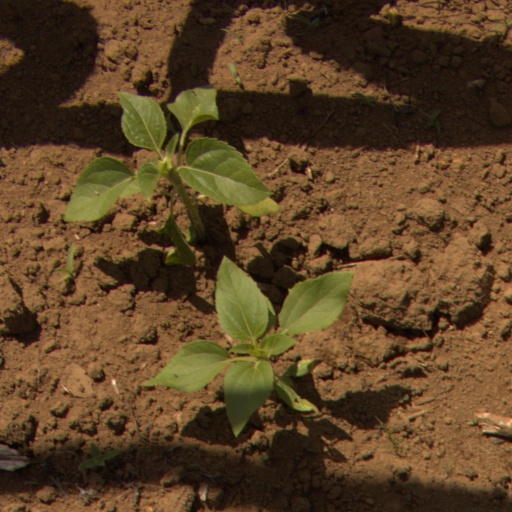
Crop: Jerusalem artichoke